Schleswig-Holstein

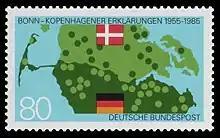
A German postage stamp conmemorating the Bonn-Copenhagen Declarations

Following the defeat of Germany in World War I, the Allied powers arranged a plebiscite in northern and central Schleswig. The plebiscite was conducted under the auspices of an international commission, which designated two voting zones to cover the northern and south-central parts of Schleswig. Steps were taken to also create a third zone covering a southern area, but zone III was cancelled again and never voted, as the Danish government asked the commission not to expand the plebiscite to this area.